Operation Halyard

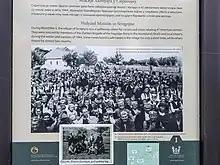
Operation Halyard memorial of the Zlatibor Corps in Sirogojno

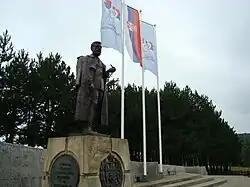
Monument to General Draza Mihailovic at Ravna Gora near historical improvised airstrip in the village Pranjani, Serbia.

In late-May 1944, for the first time since 1941, there were no Allied liaison officers with the Chetniks. Mihailovich's headquarters had attempted to establish direct radio contact with the Allied Mediterranean Command, but failed.